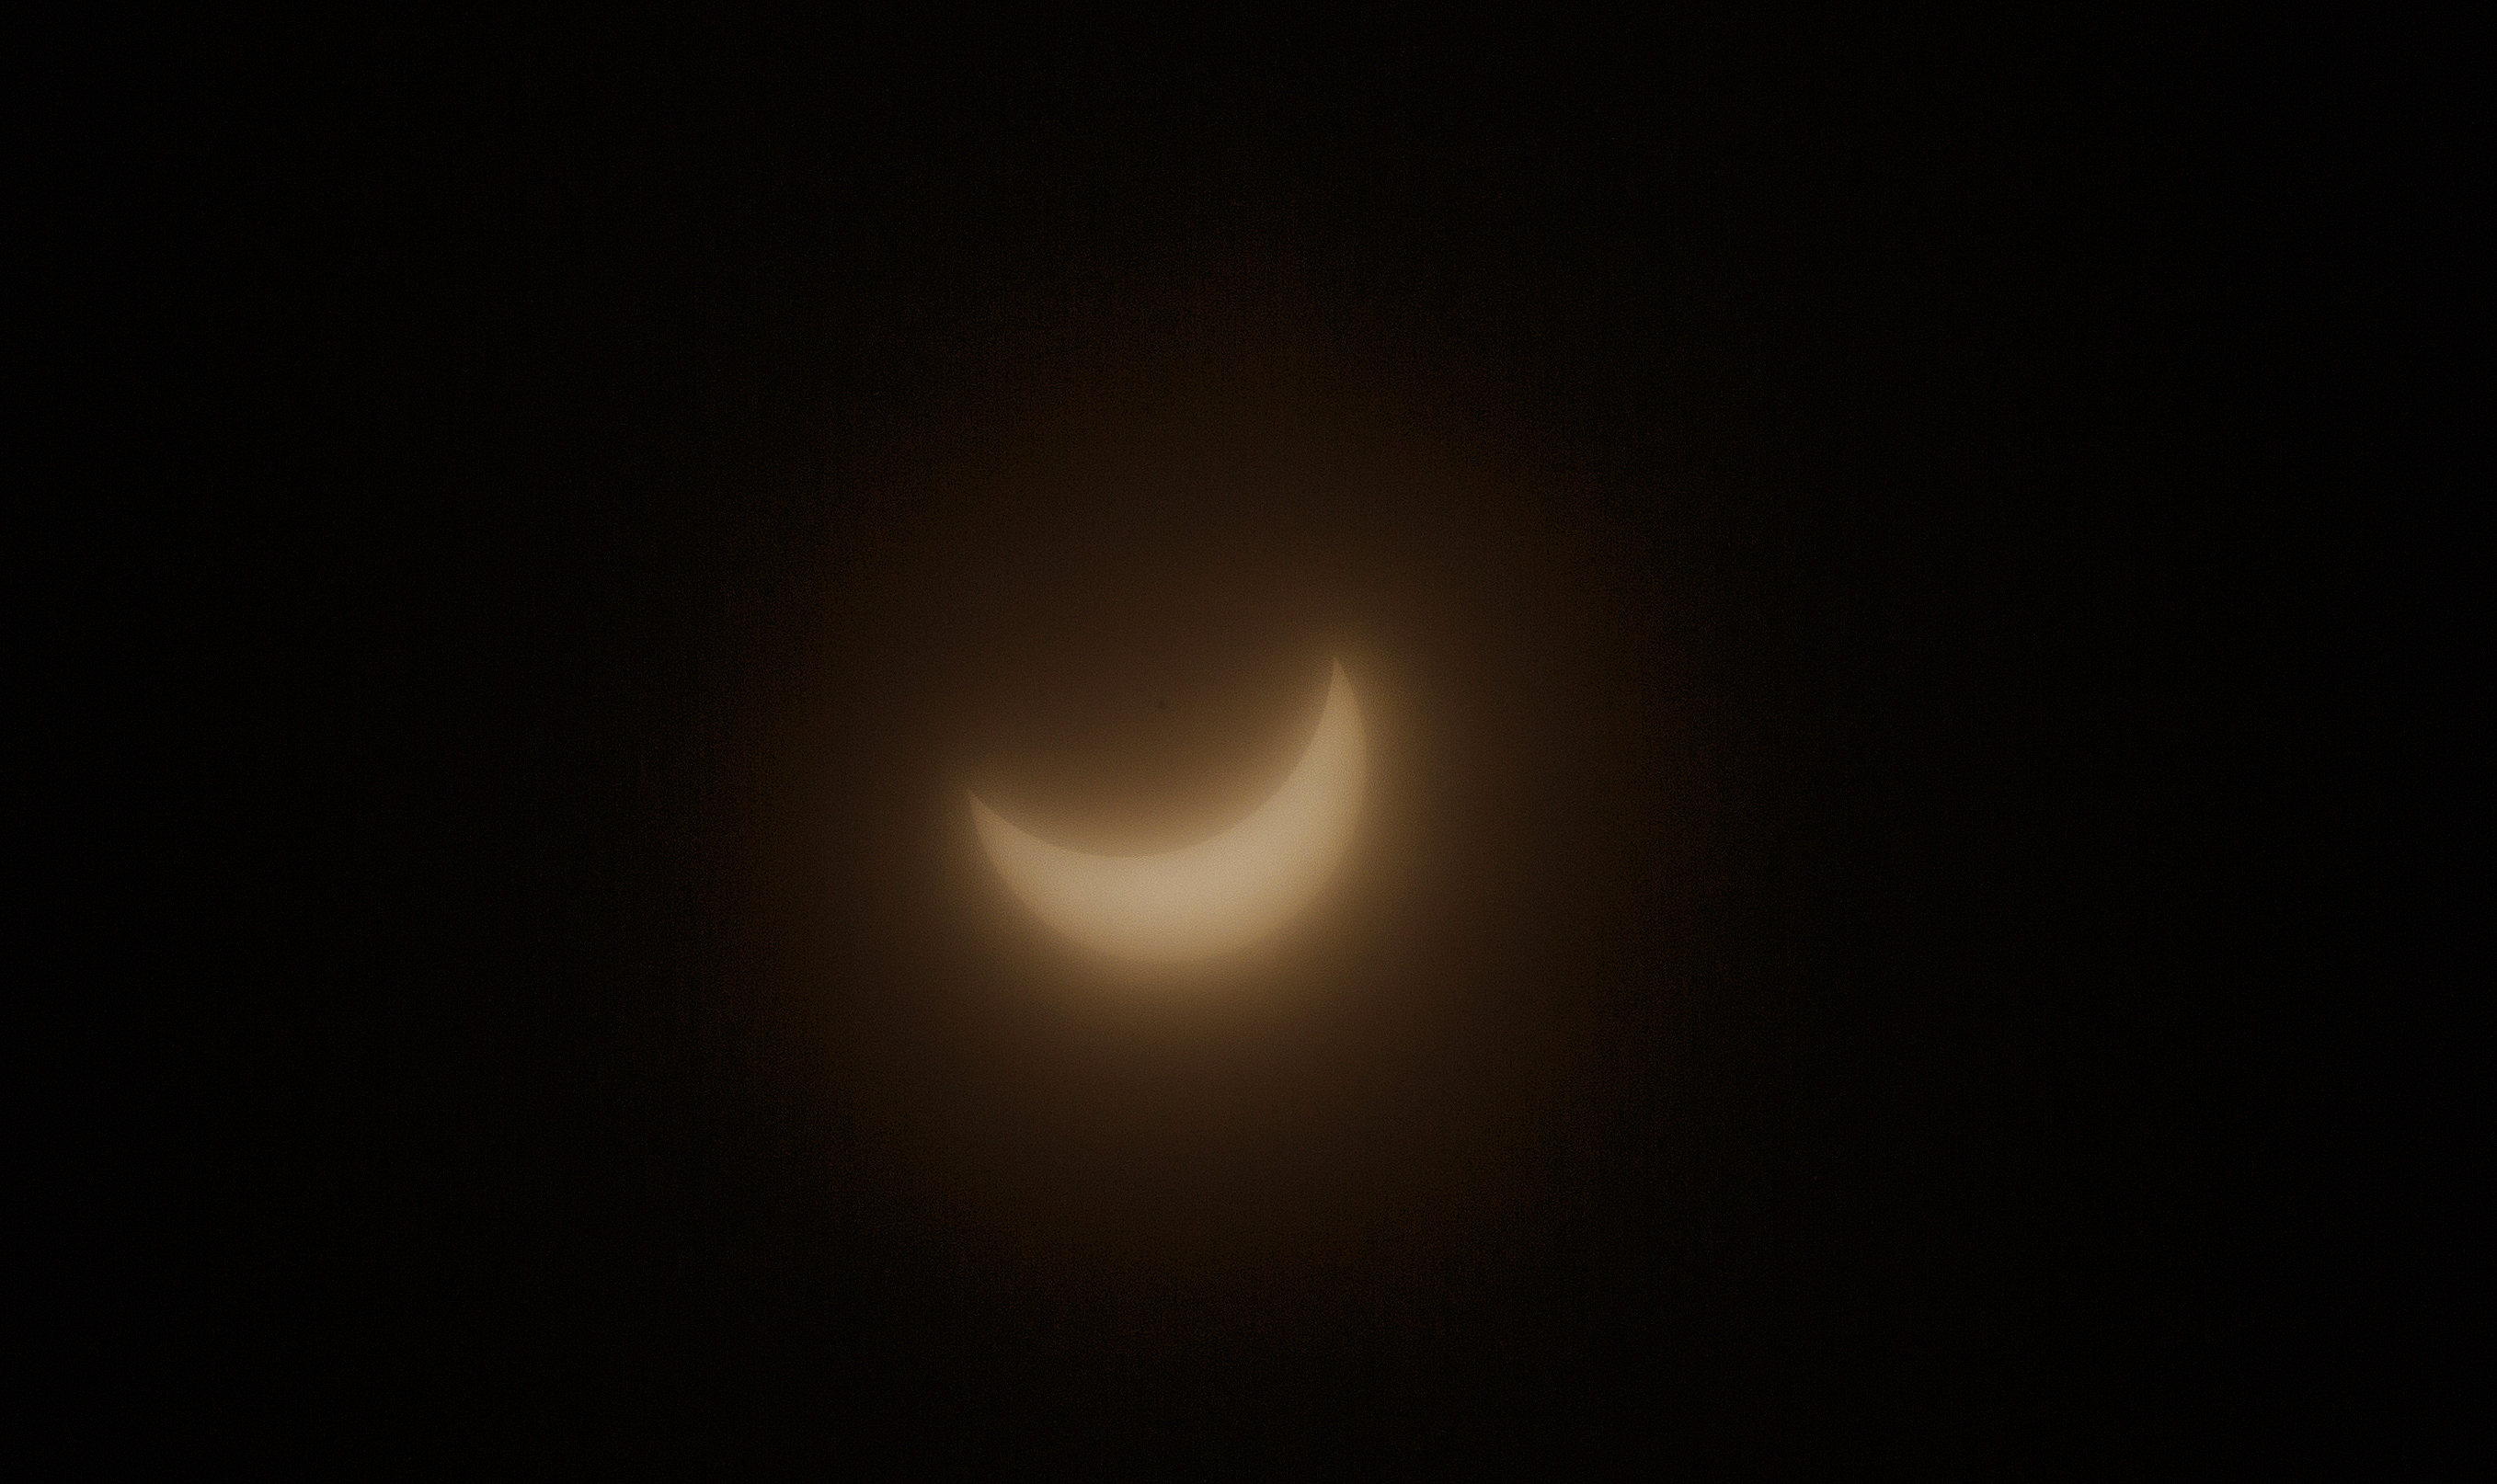
sun, atmosphere, darkness, moon, circle, corona, lune, eclipse, soleil, event, crescent, esclipe, lunar eclipse, celestial event